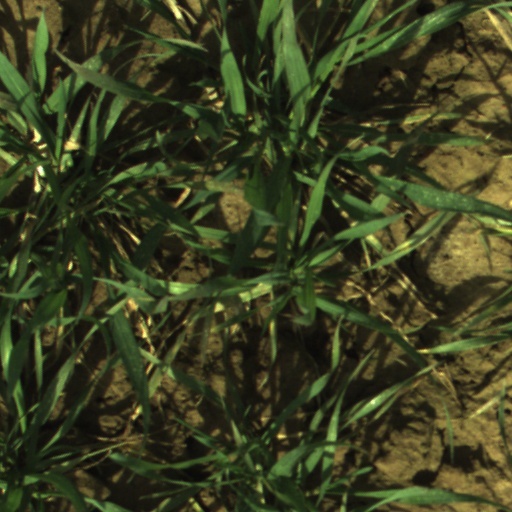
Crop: wheat